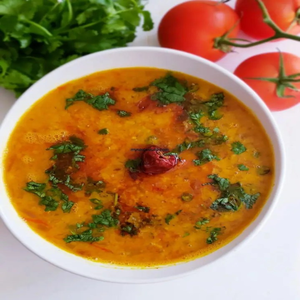
Dish: dal